Answer in natural language. Which object is closer to black floating bed with platform base and rectangular headboard, Window (highlighted by a blue box) or Window (highlighted by a green box)? Choose between the following options: Window (highlighted by a green box) or Window (highlighted by a blue box)
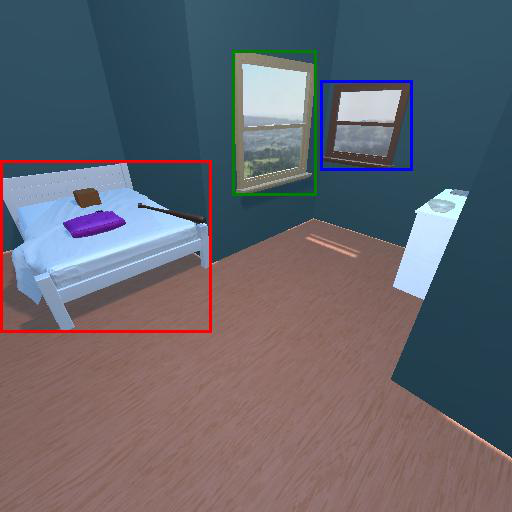
<answer>Window (highlighted by a green box)</answer>